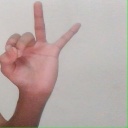
अक्षर: ण